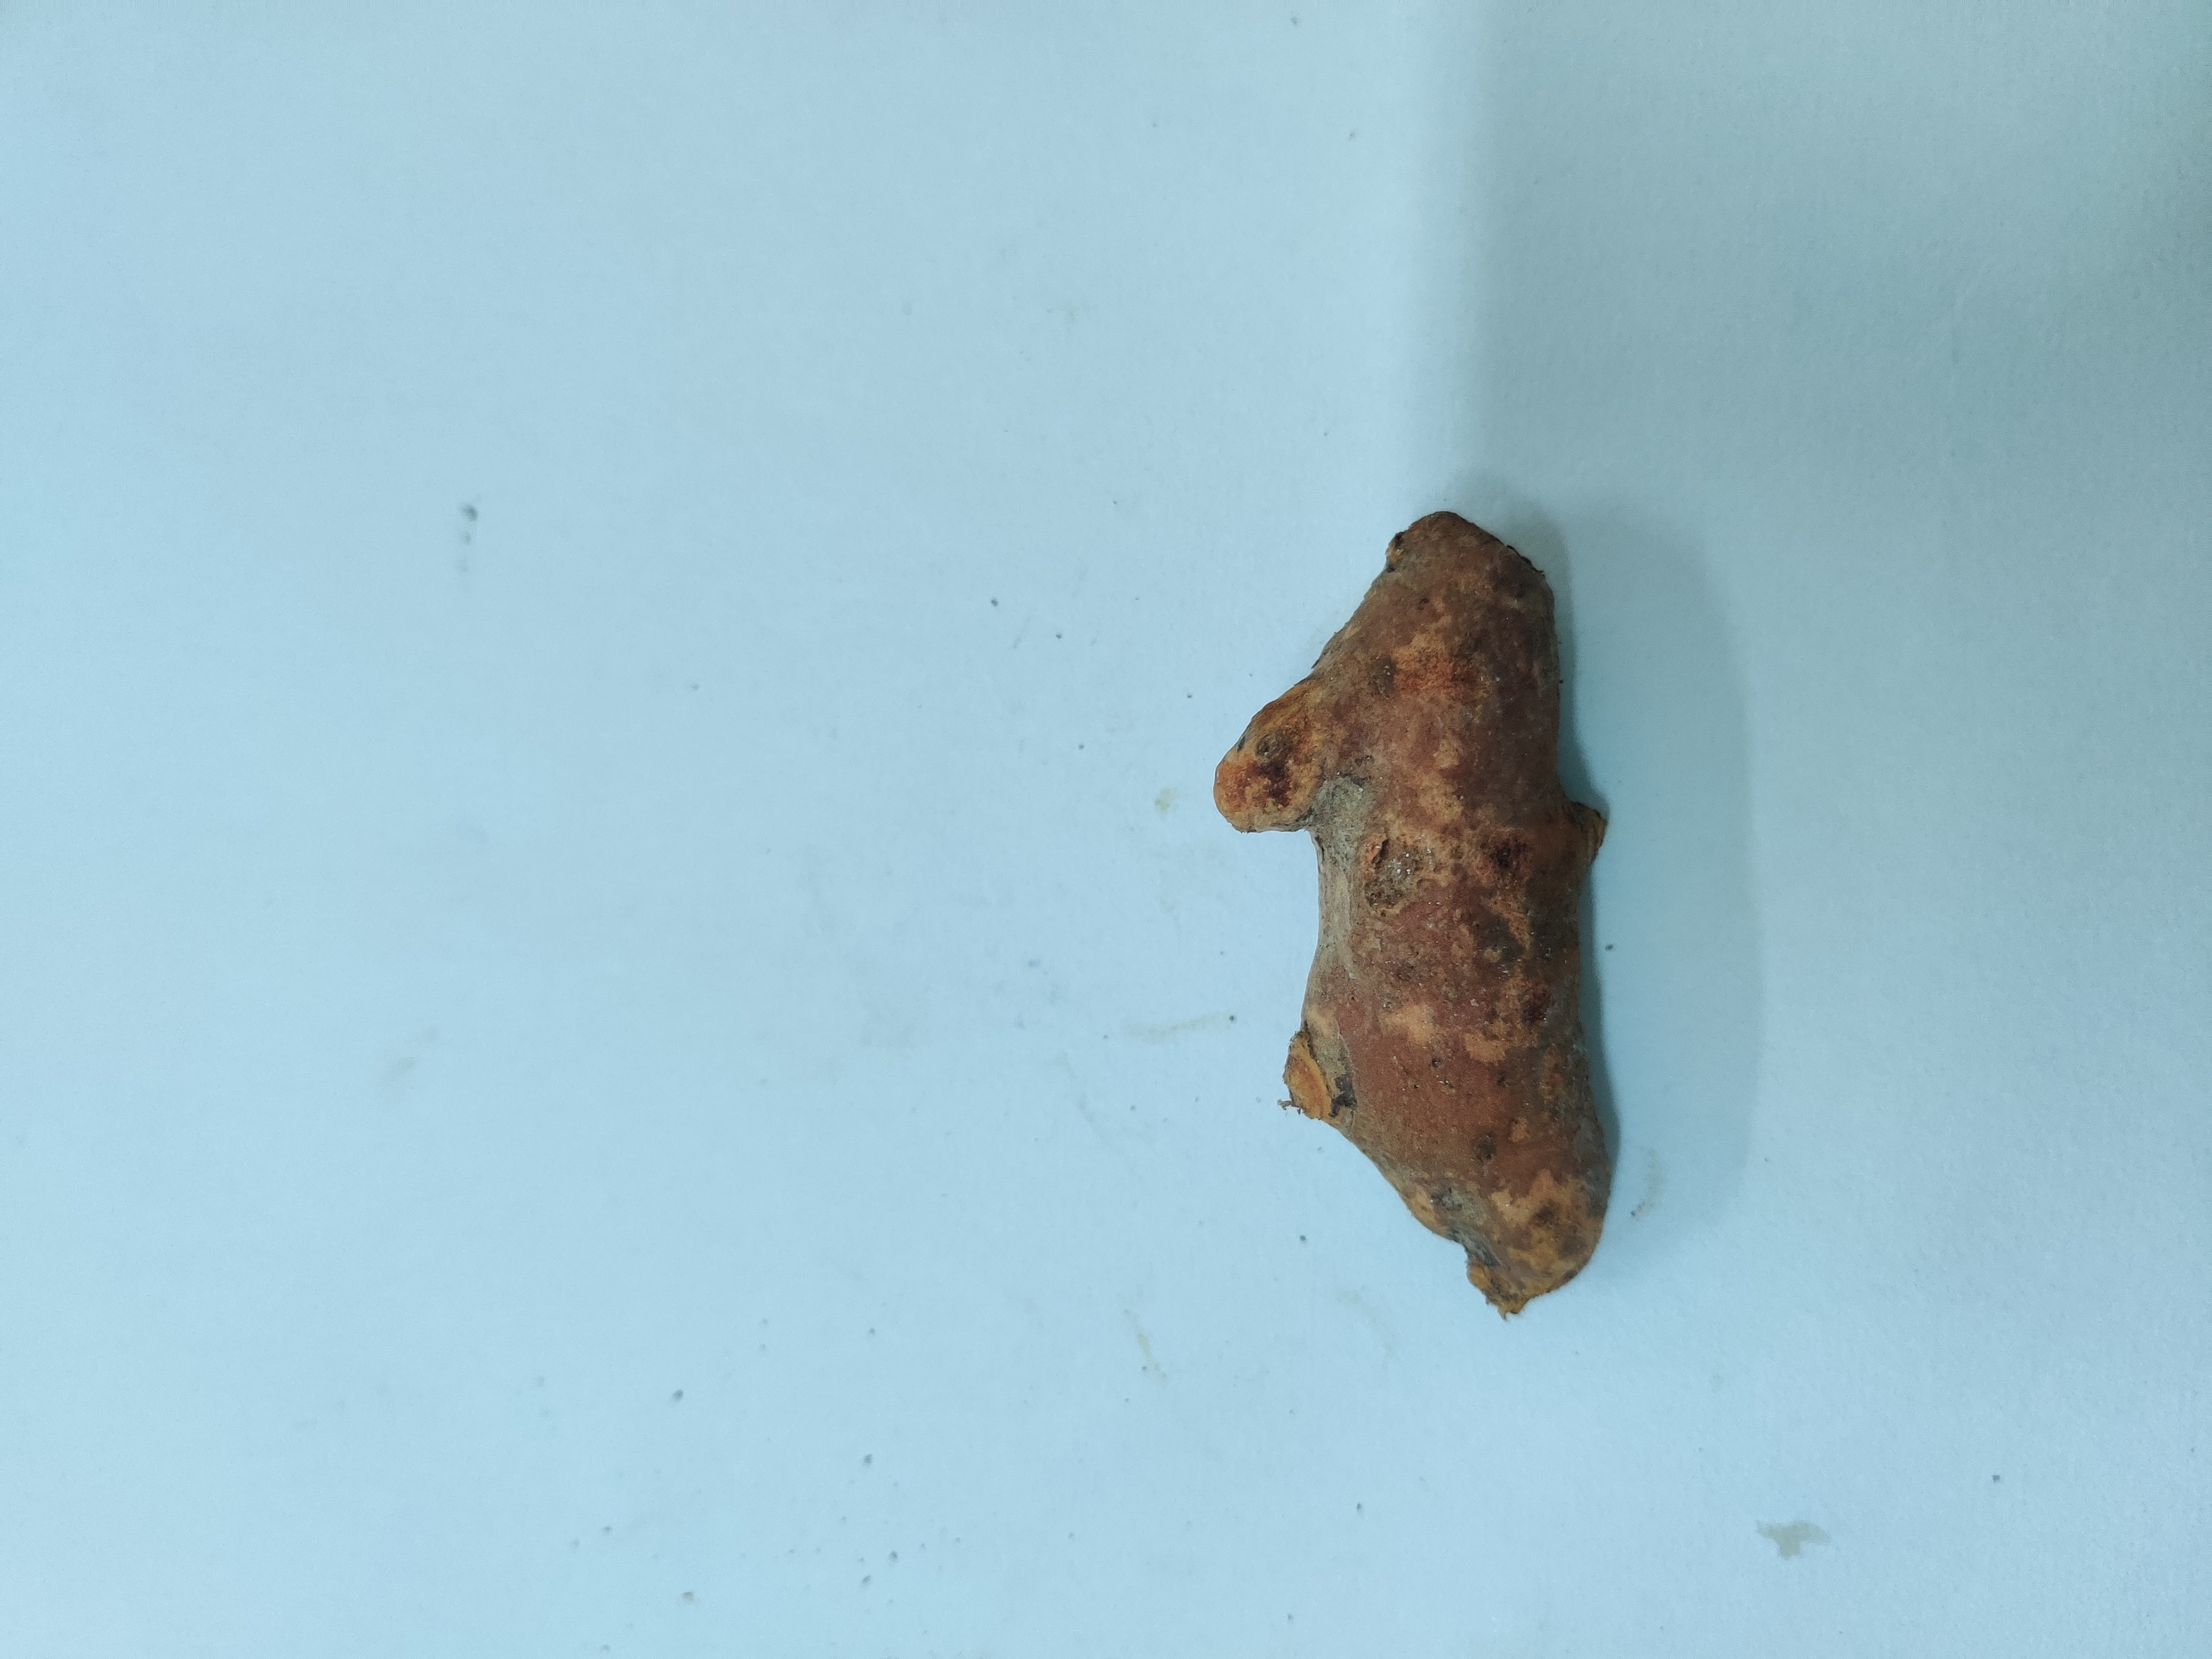
Crop: Turmeric
Condition: Damaged